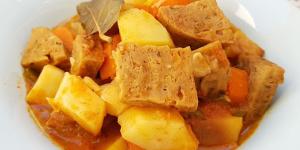
estofado de seitan con patatas